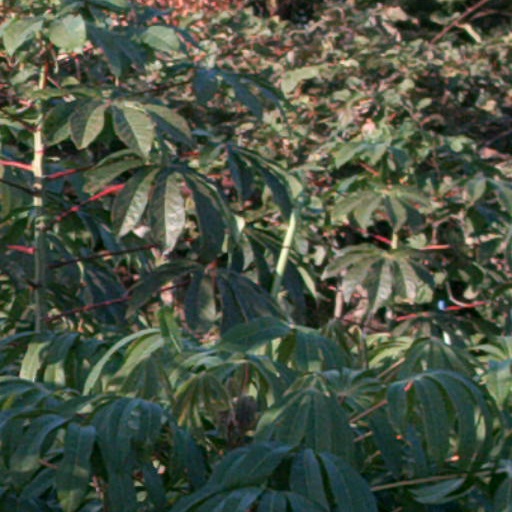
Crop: cassava